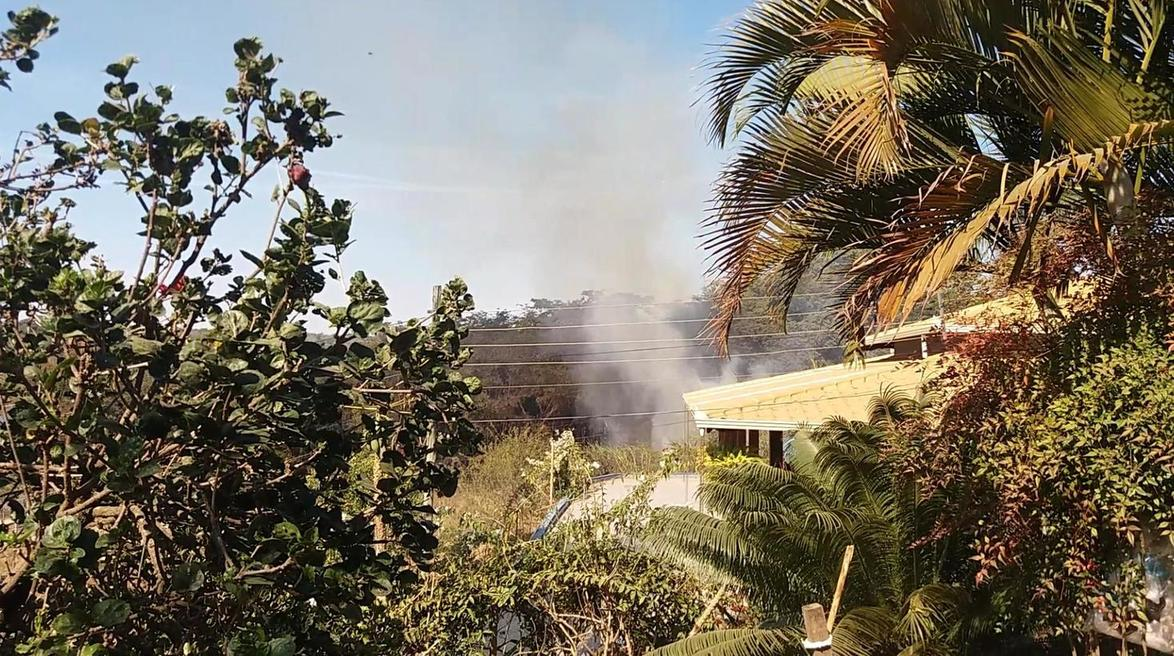
Fire: no
Smoke: yes